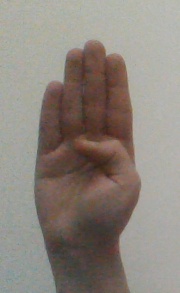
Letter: kaaf